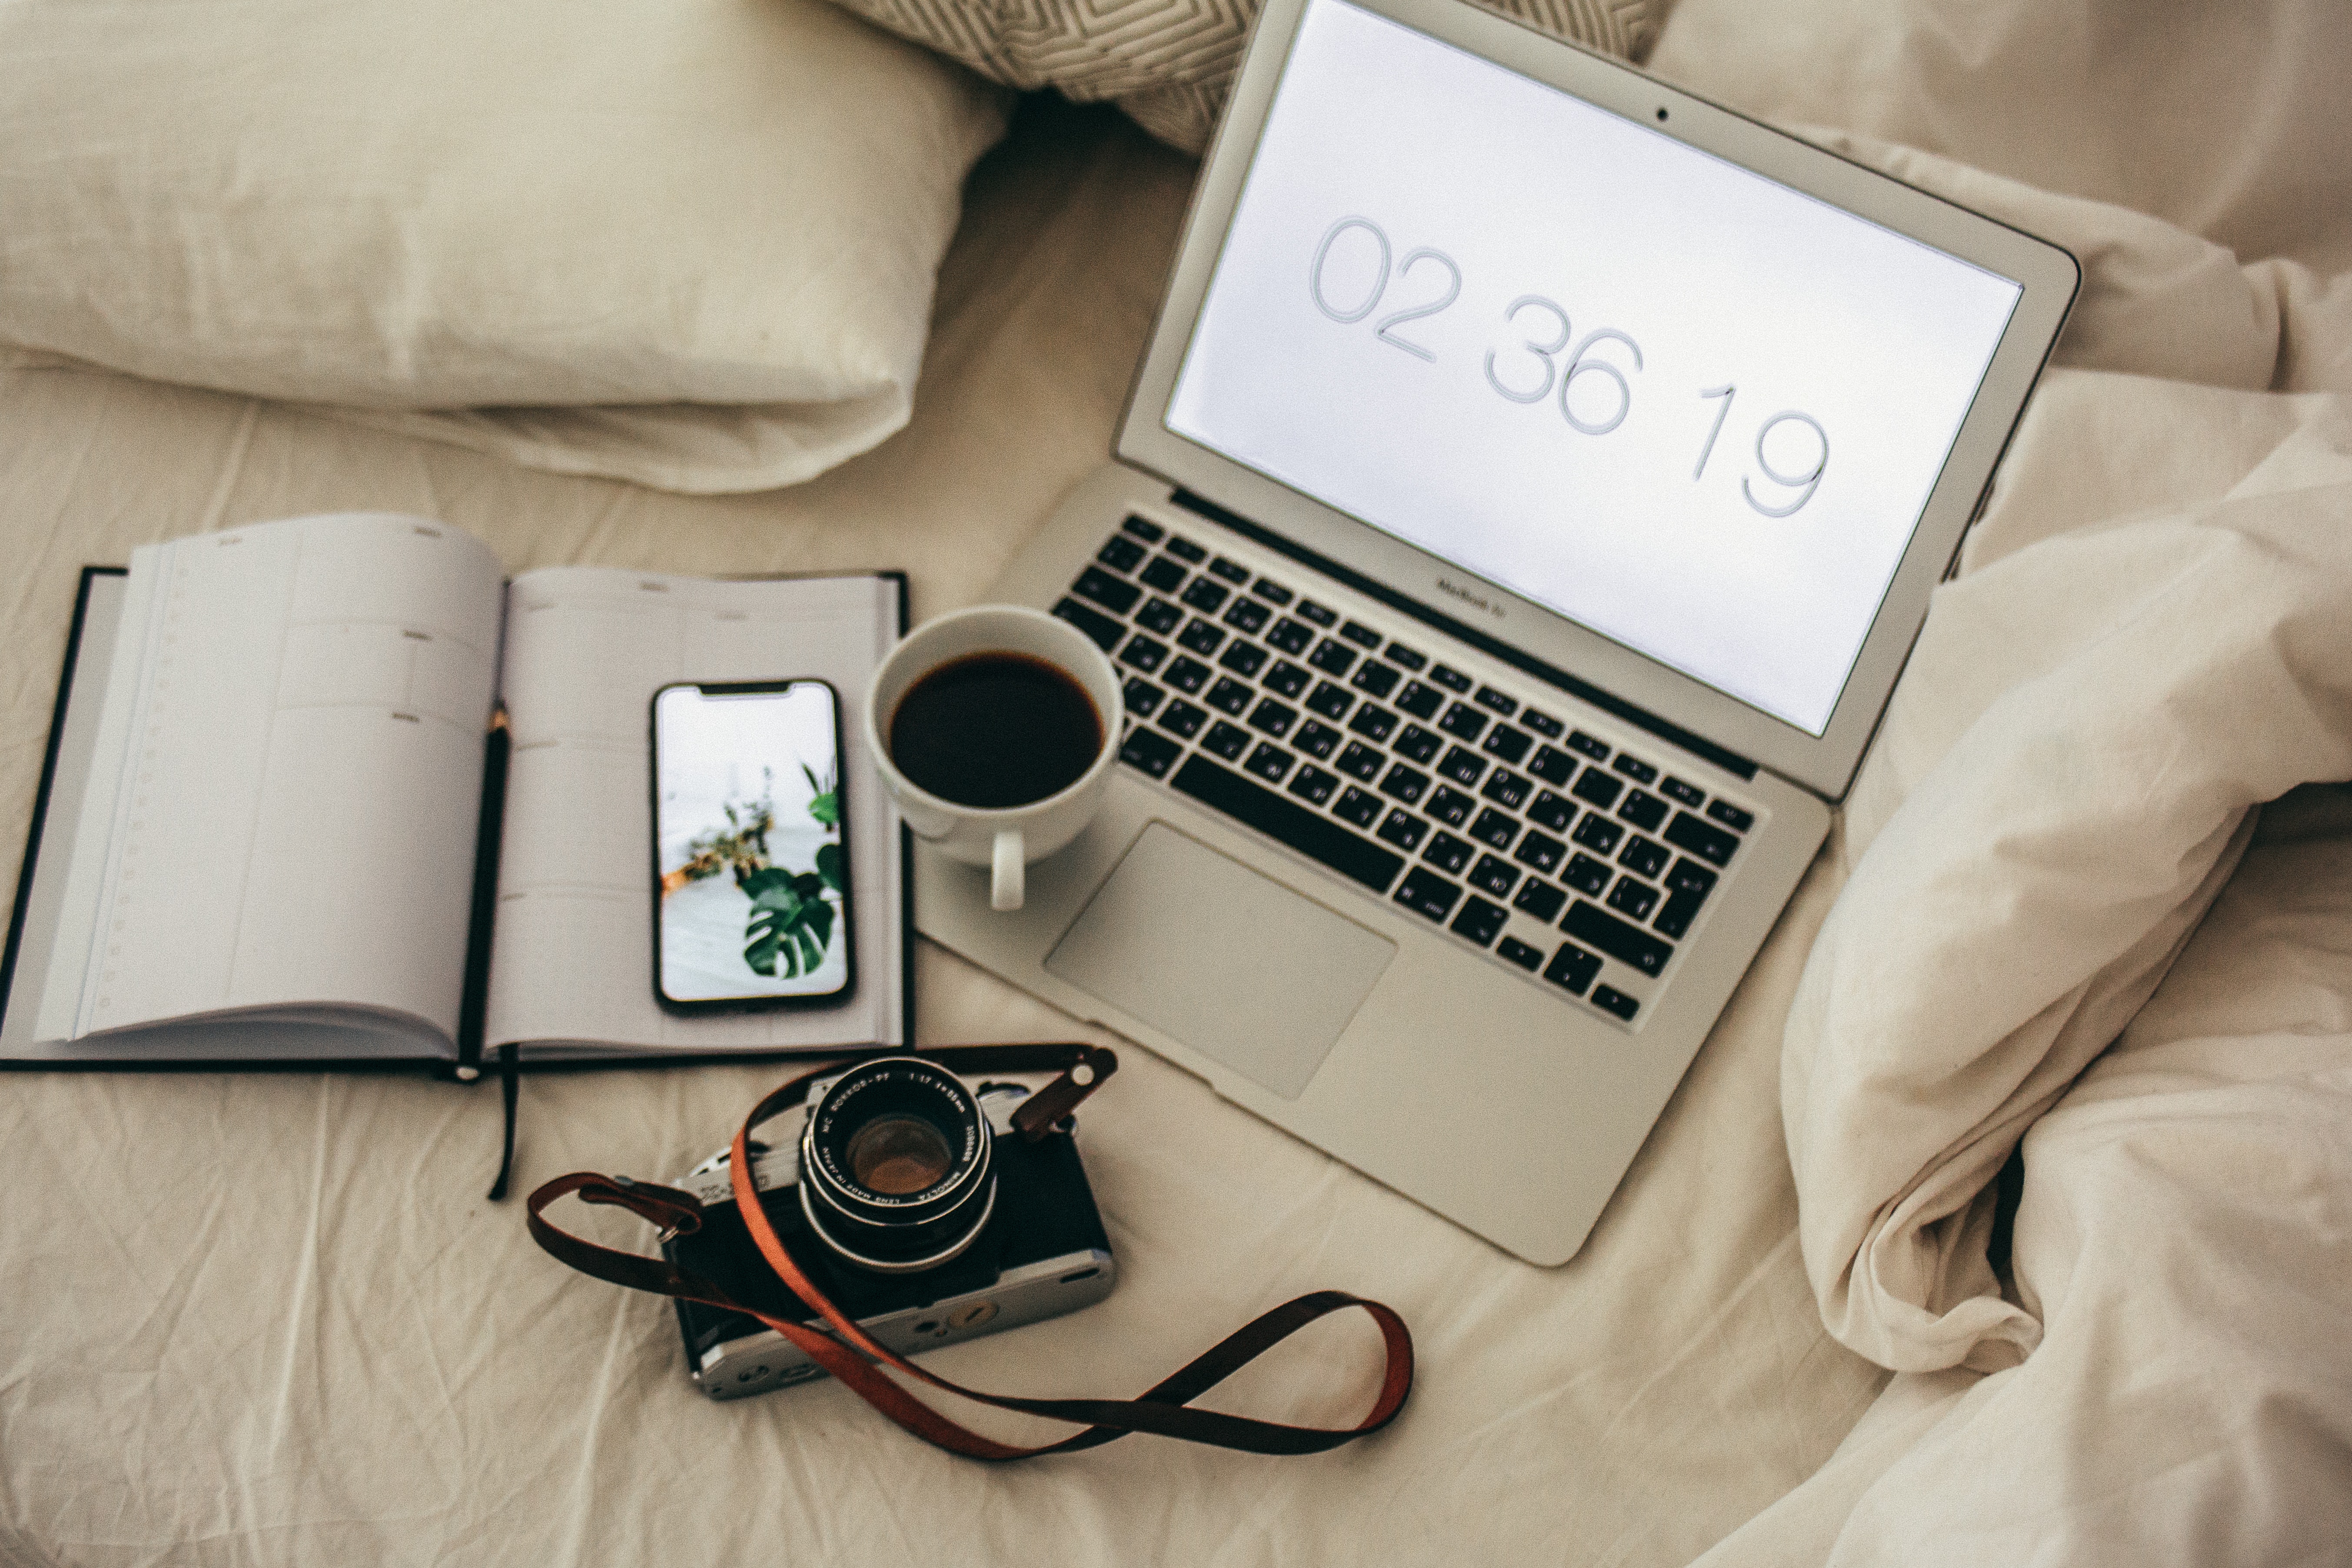
product, technology, electronic device, gadget, personal computer, laptop, electronics, cable, netbook, furniture